Mexican Revolution

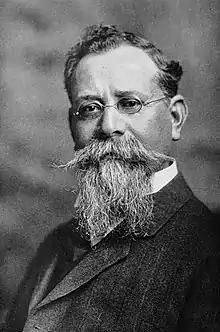
Venustiano Carranza, Governor of Coahuila, united northern forces of the Constitutionalist Army, with brilliant generals Obregón and Villa

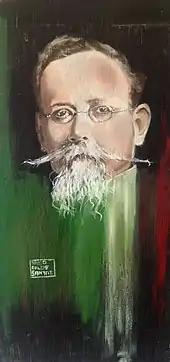
Oil portrait of Venustiano Carranza, governor of Coahuila.

Madero's "martyrdom accomplished what he was unable to do while alive: unite all the revolutionists under one banner." Within 16 months, revolutionary armies defeated the Federal Army and the Huerta regime fell. Like Porfirio Díaz, Huerta went into exile. The Federal Army was disbanded, leaving only revolutionary military forces.